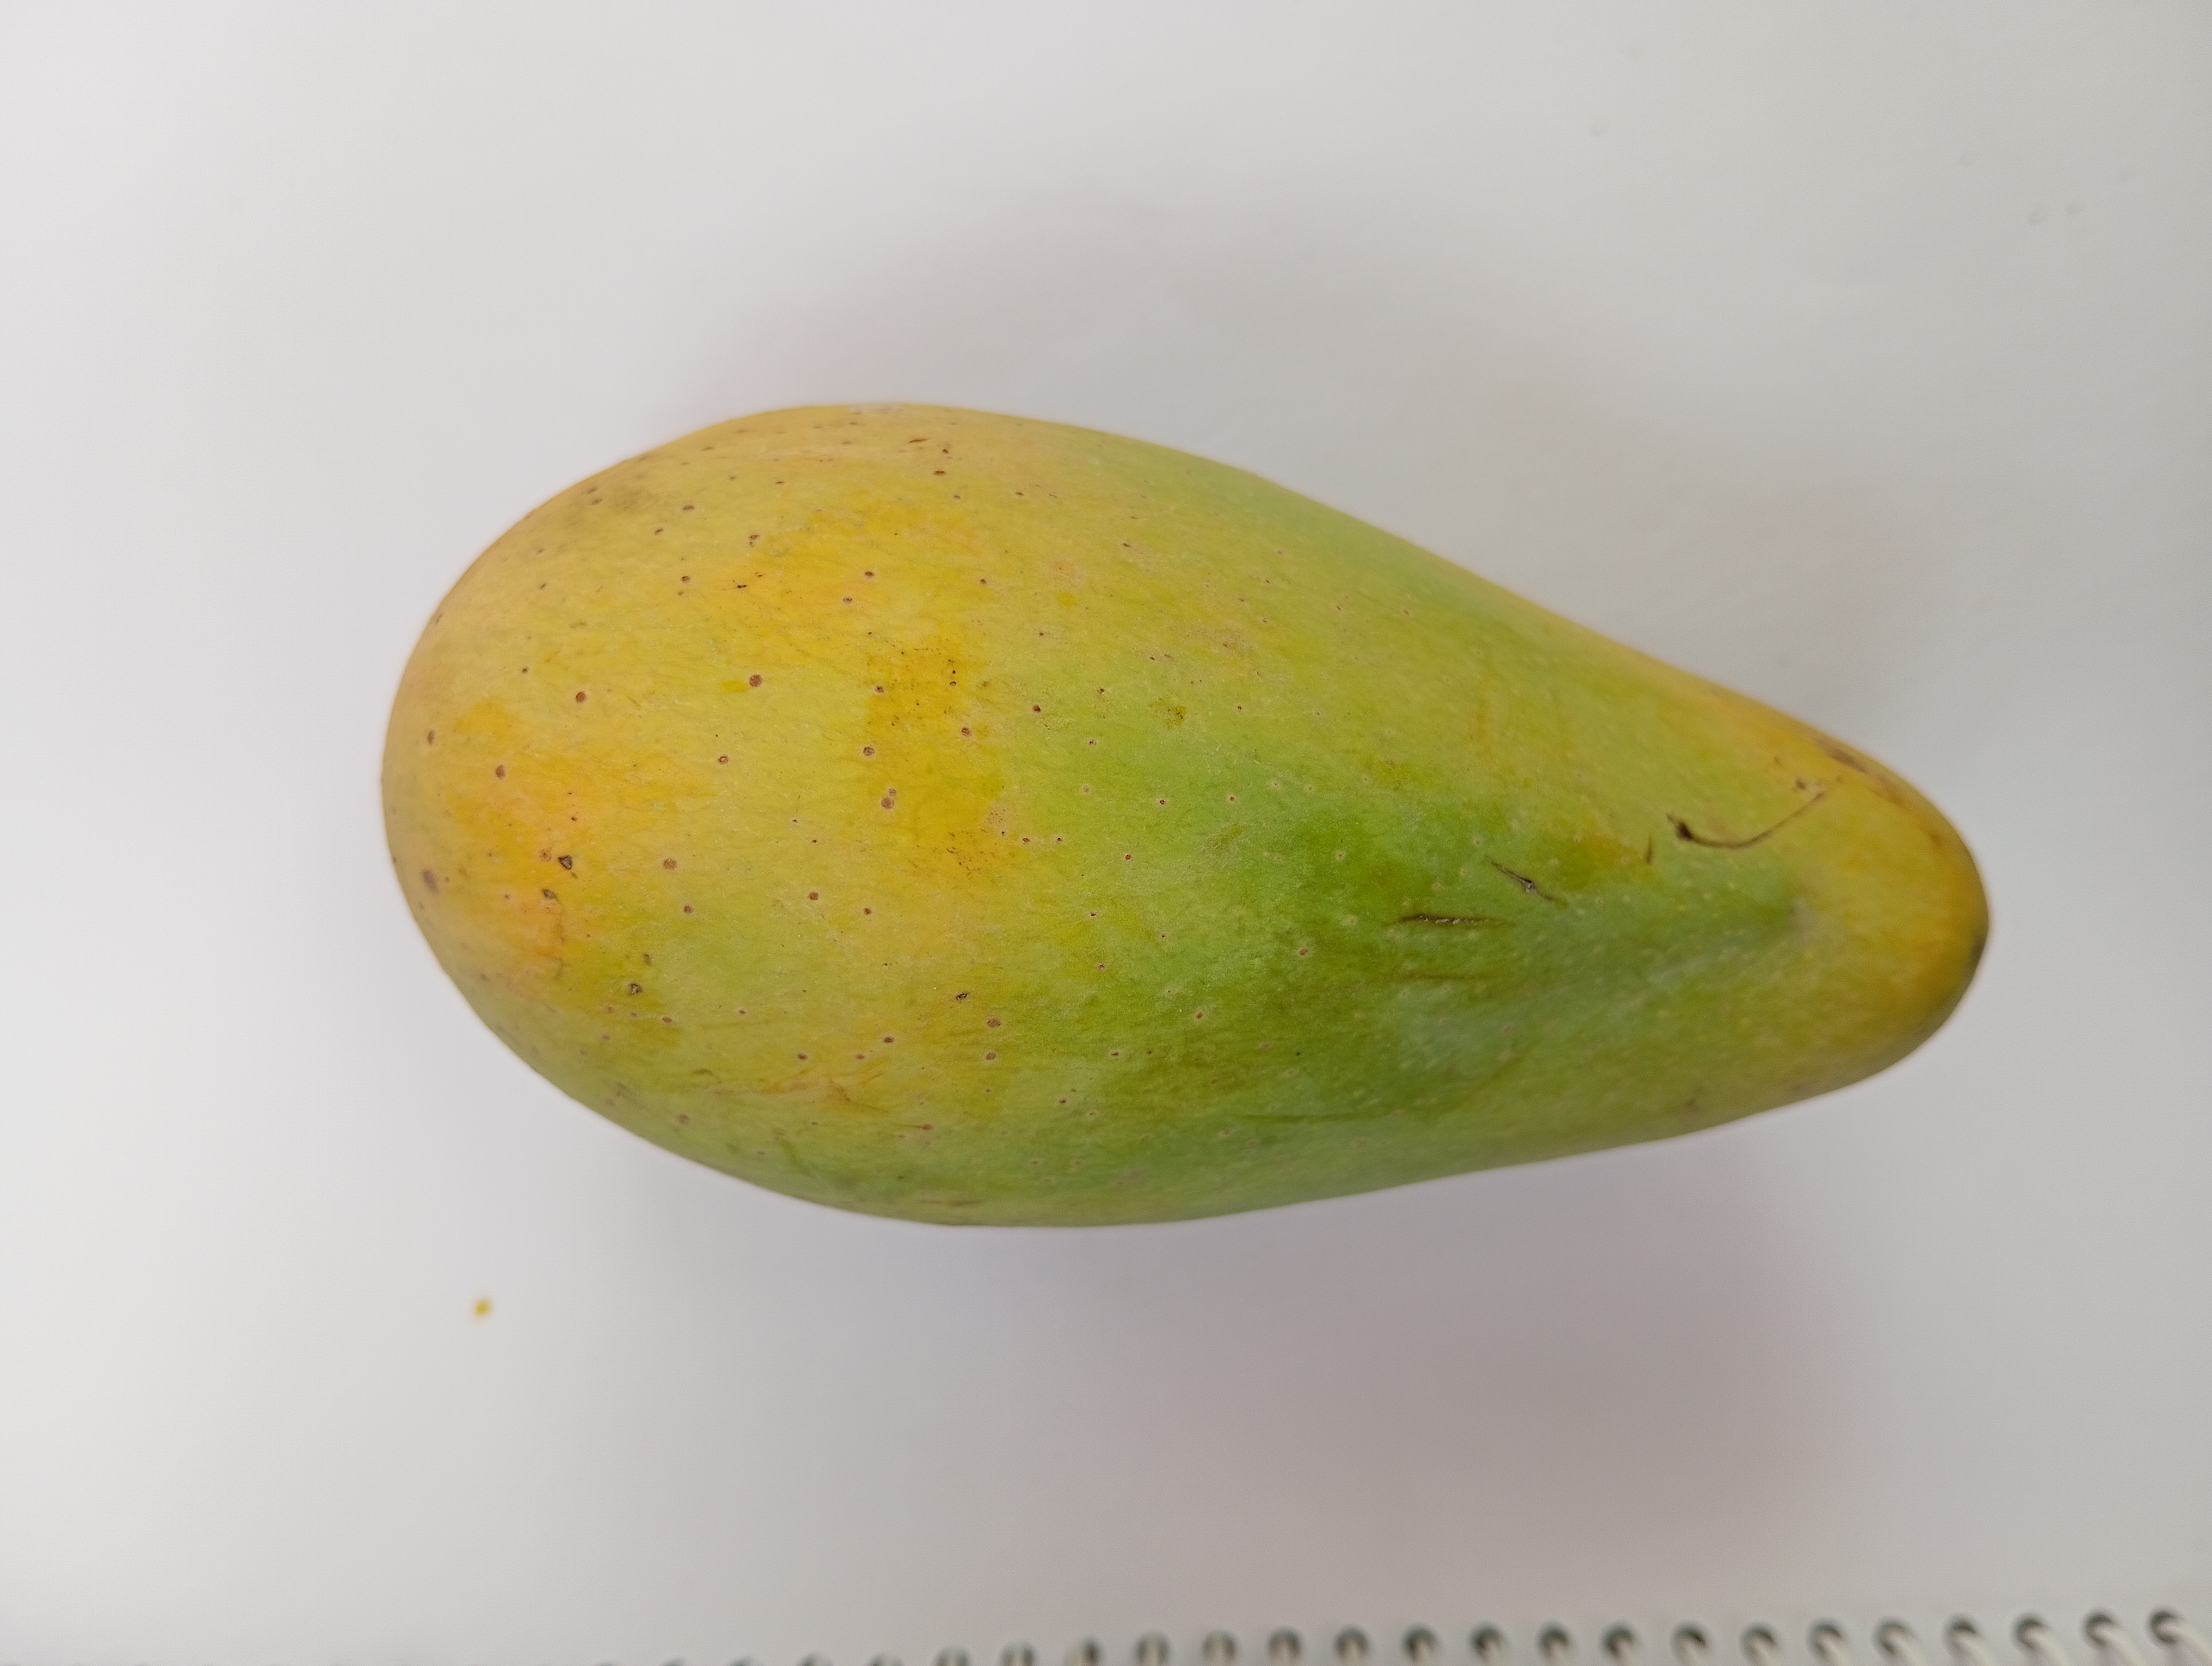
Mango variety: RaniBhog